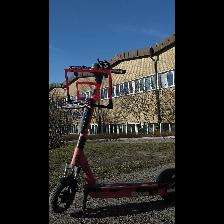
Label: NonHuman